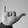
ASL letter: Y